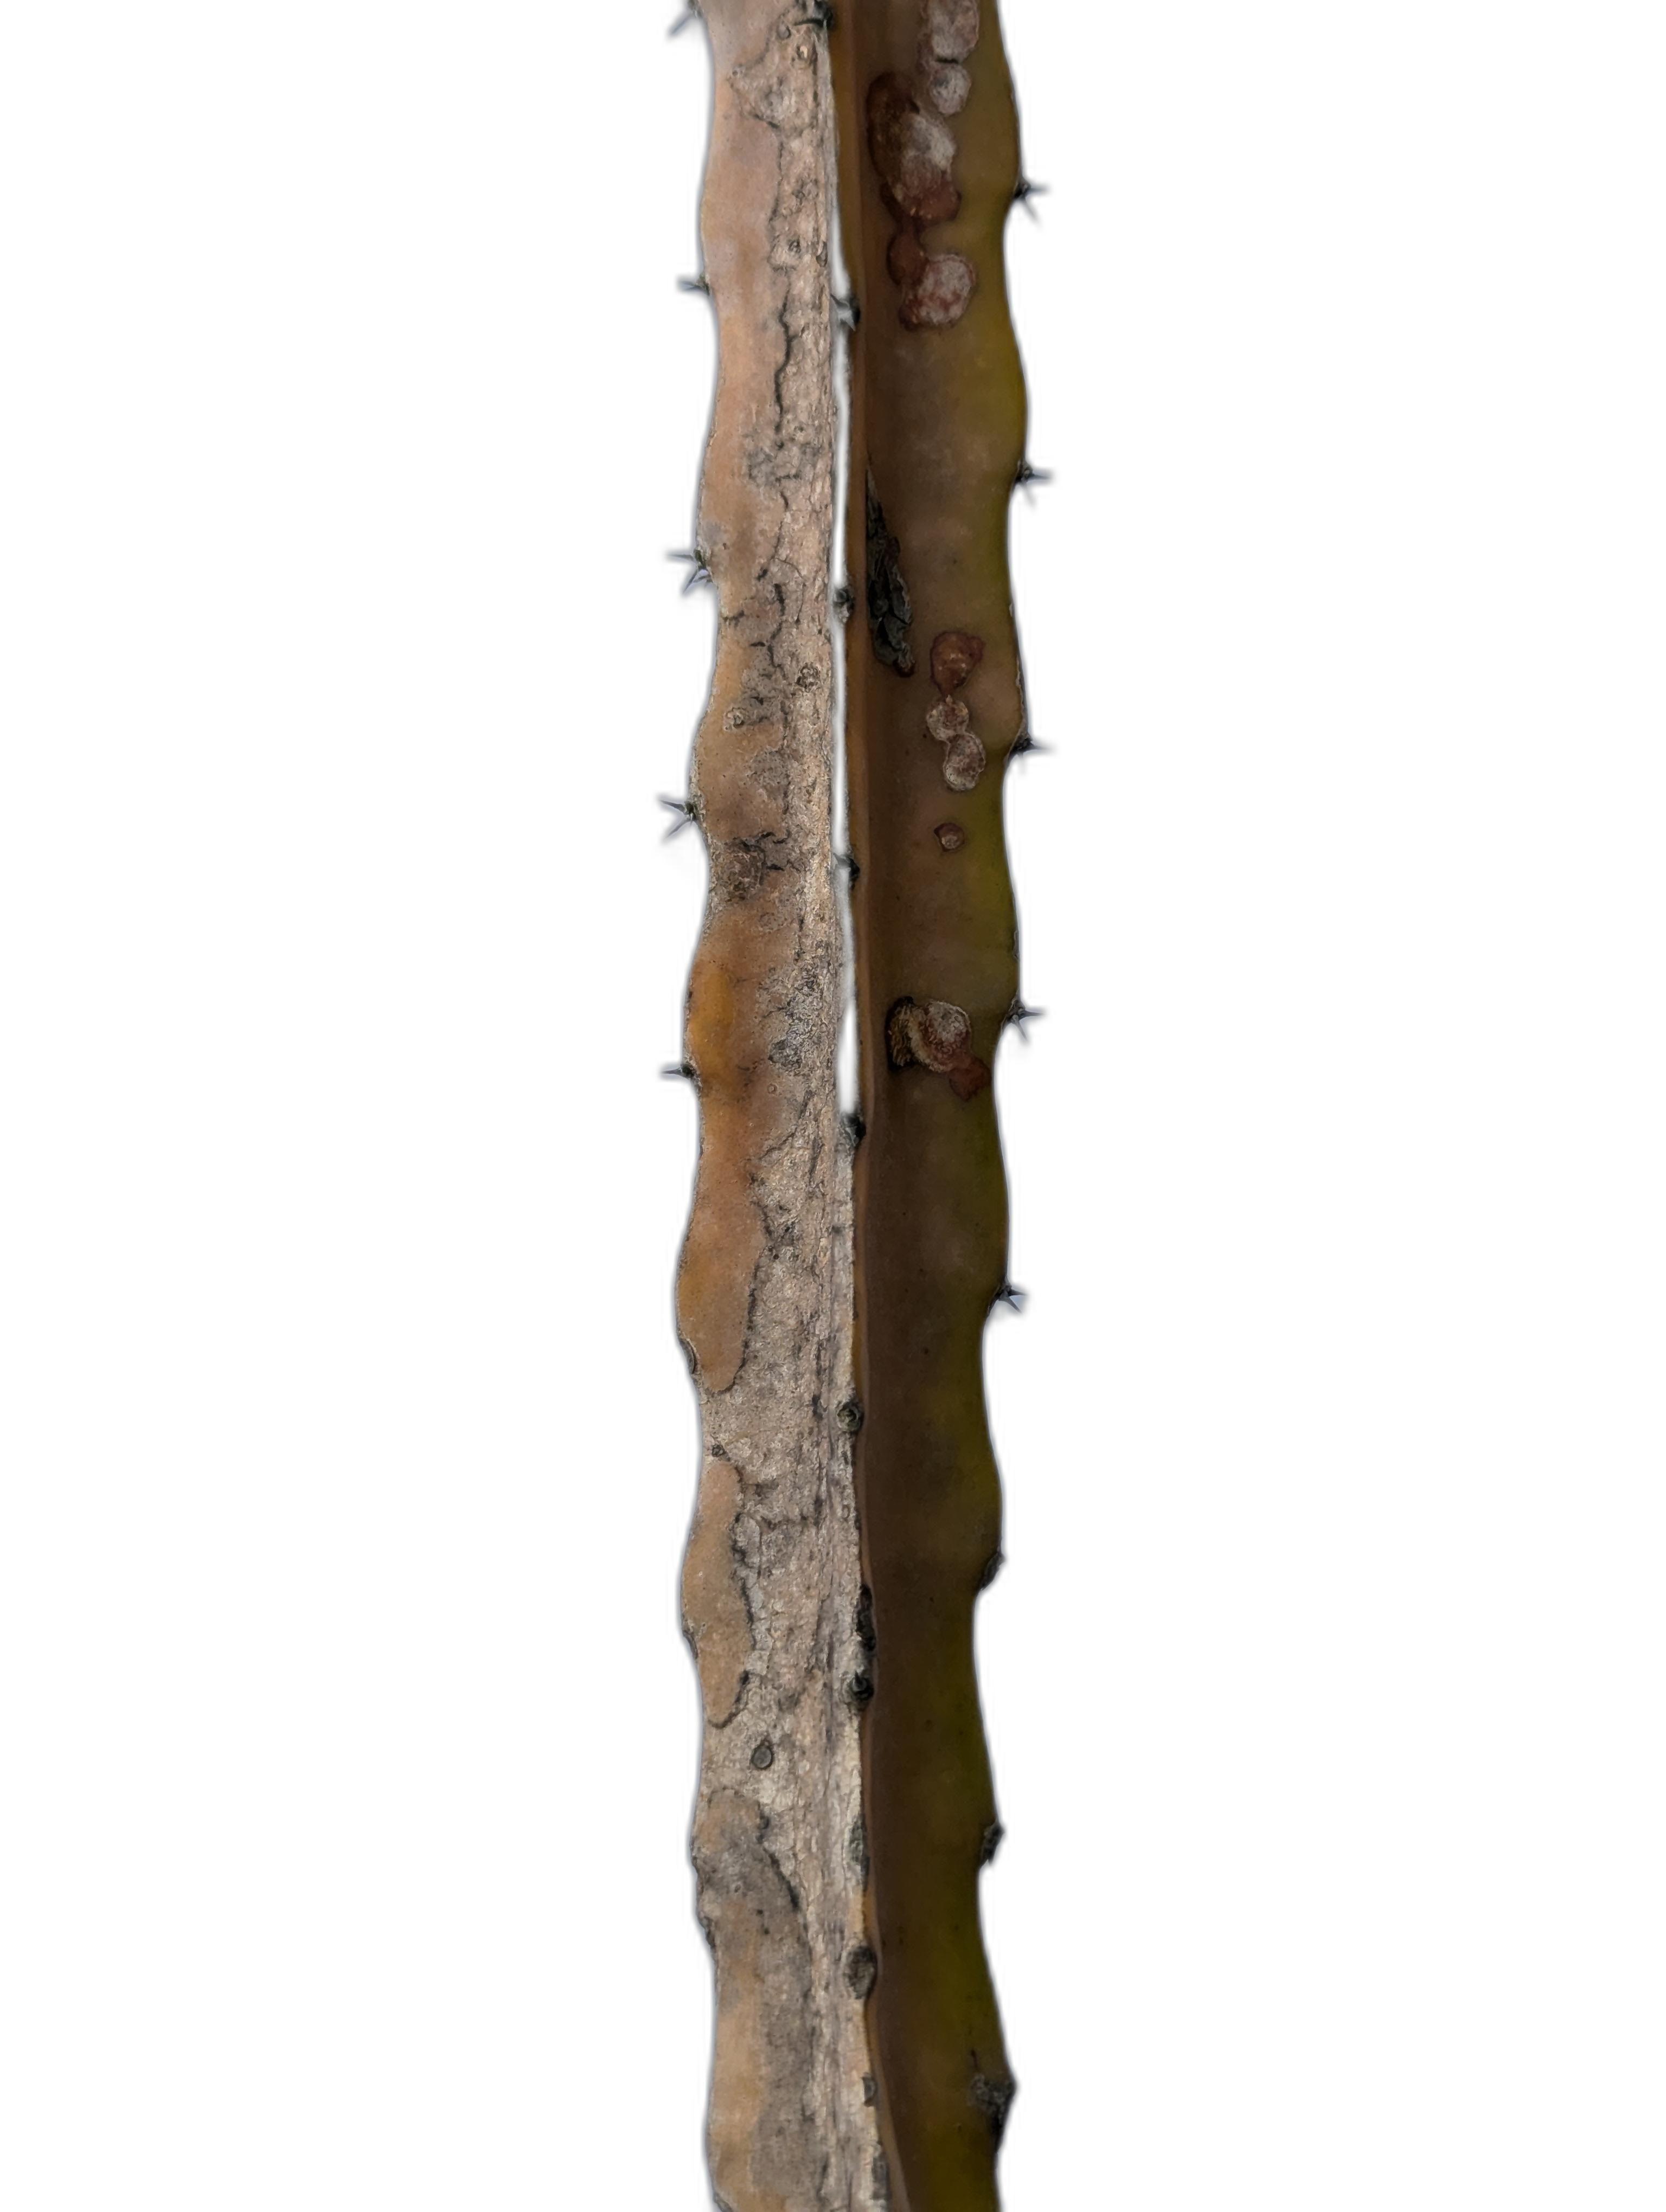
Label: Bad leaf